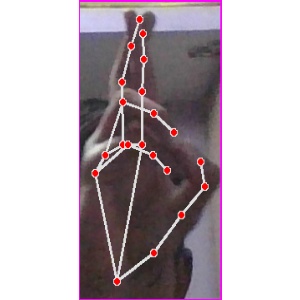
अक्षर: र